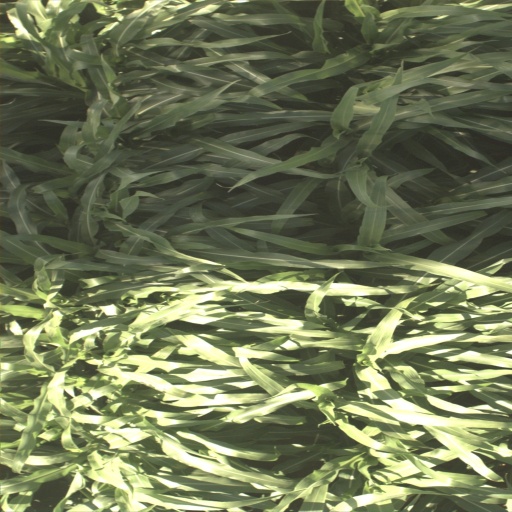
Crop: sorghum